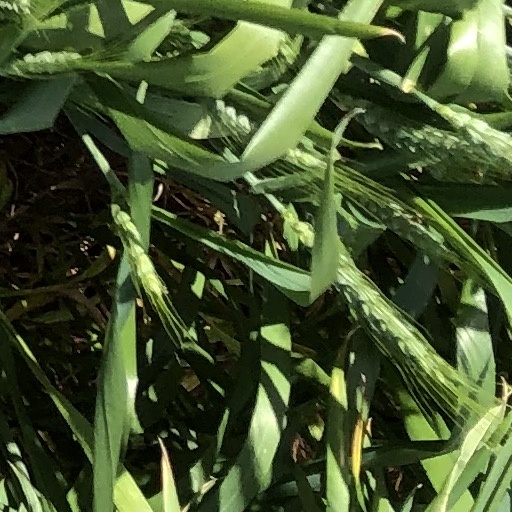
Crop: wheat